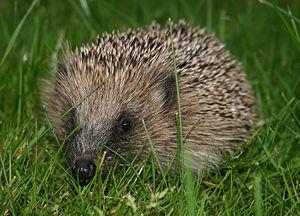
La raskovnik ou razkovniche est une herbe magique dans la mythologie slave. Selon la tradition, elle a la propriété magique d'ouvrir ou de découvrir tout ce qui était fermé ou caché et, très difficilement identifiable, elle ne peut être parfois reconnue que par certains animaux.